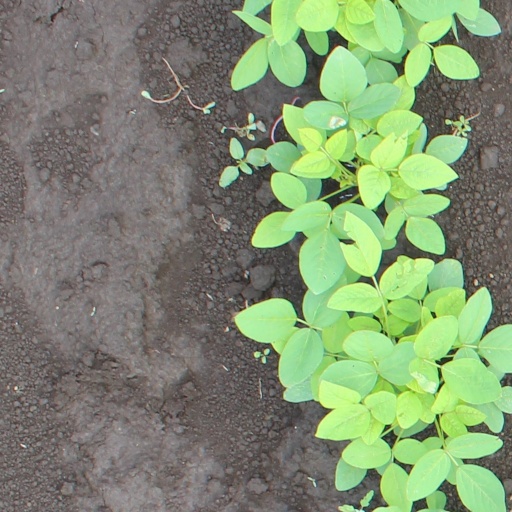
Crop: soybean